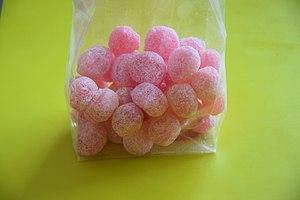
bonbon de liege
Le terme couille peut avoir différentes significations :